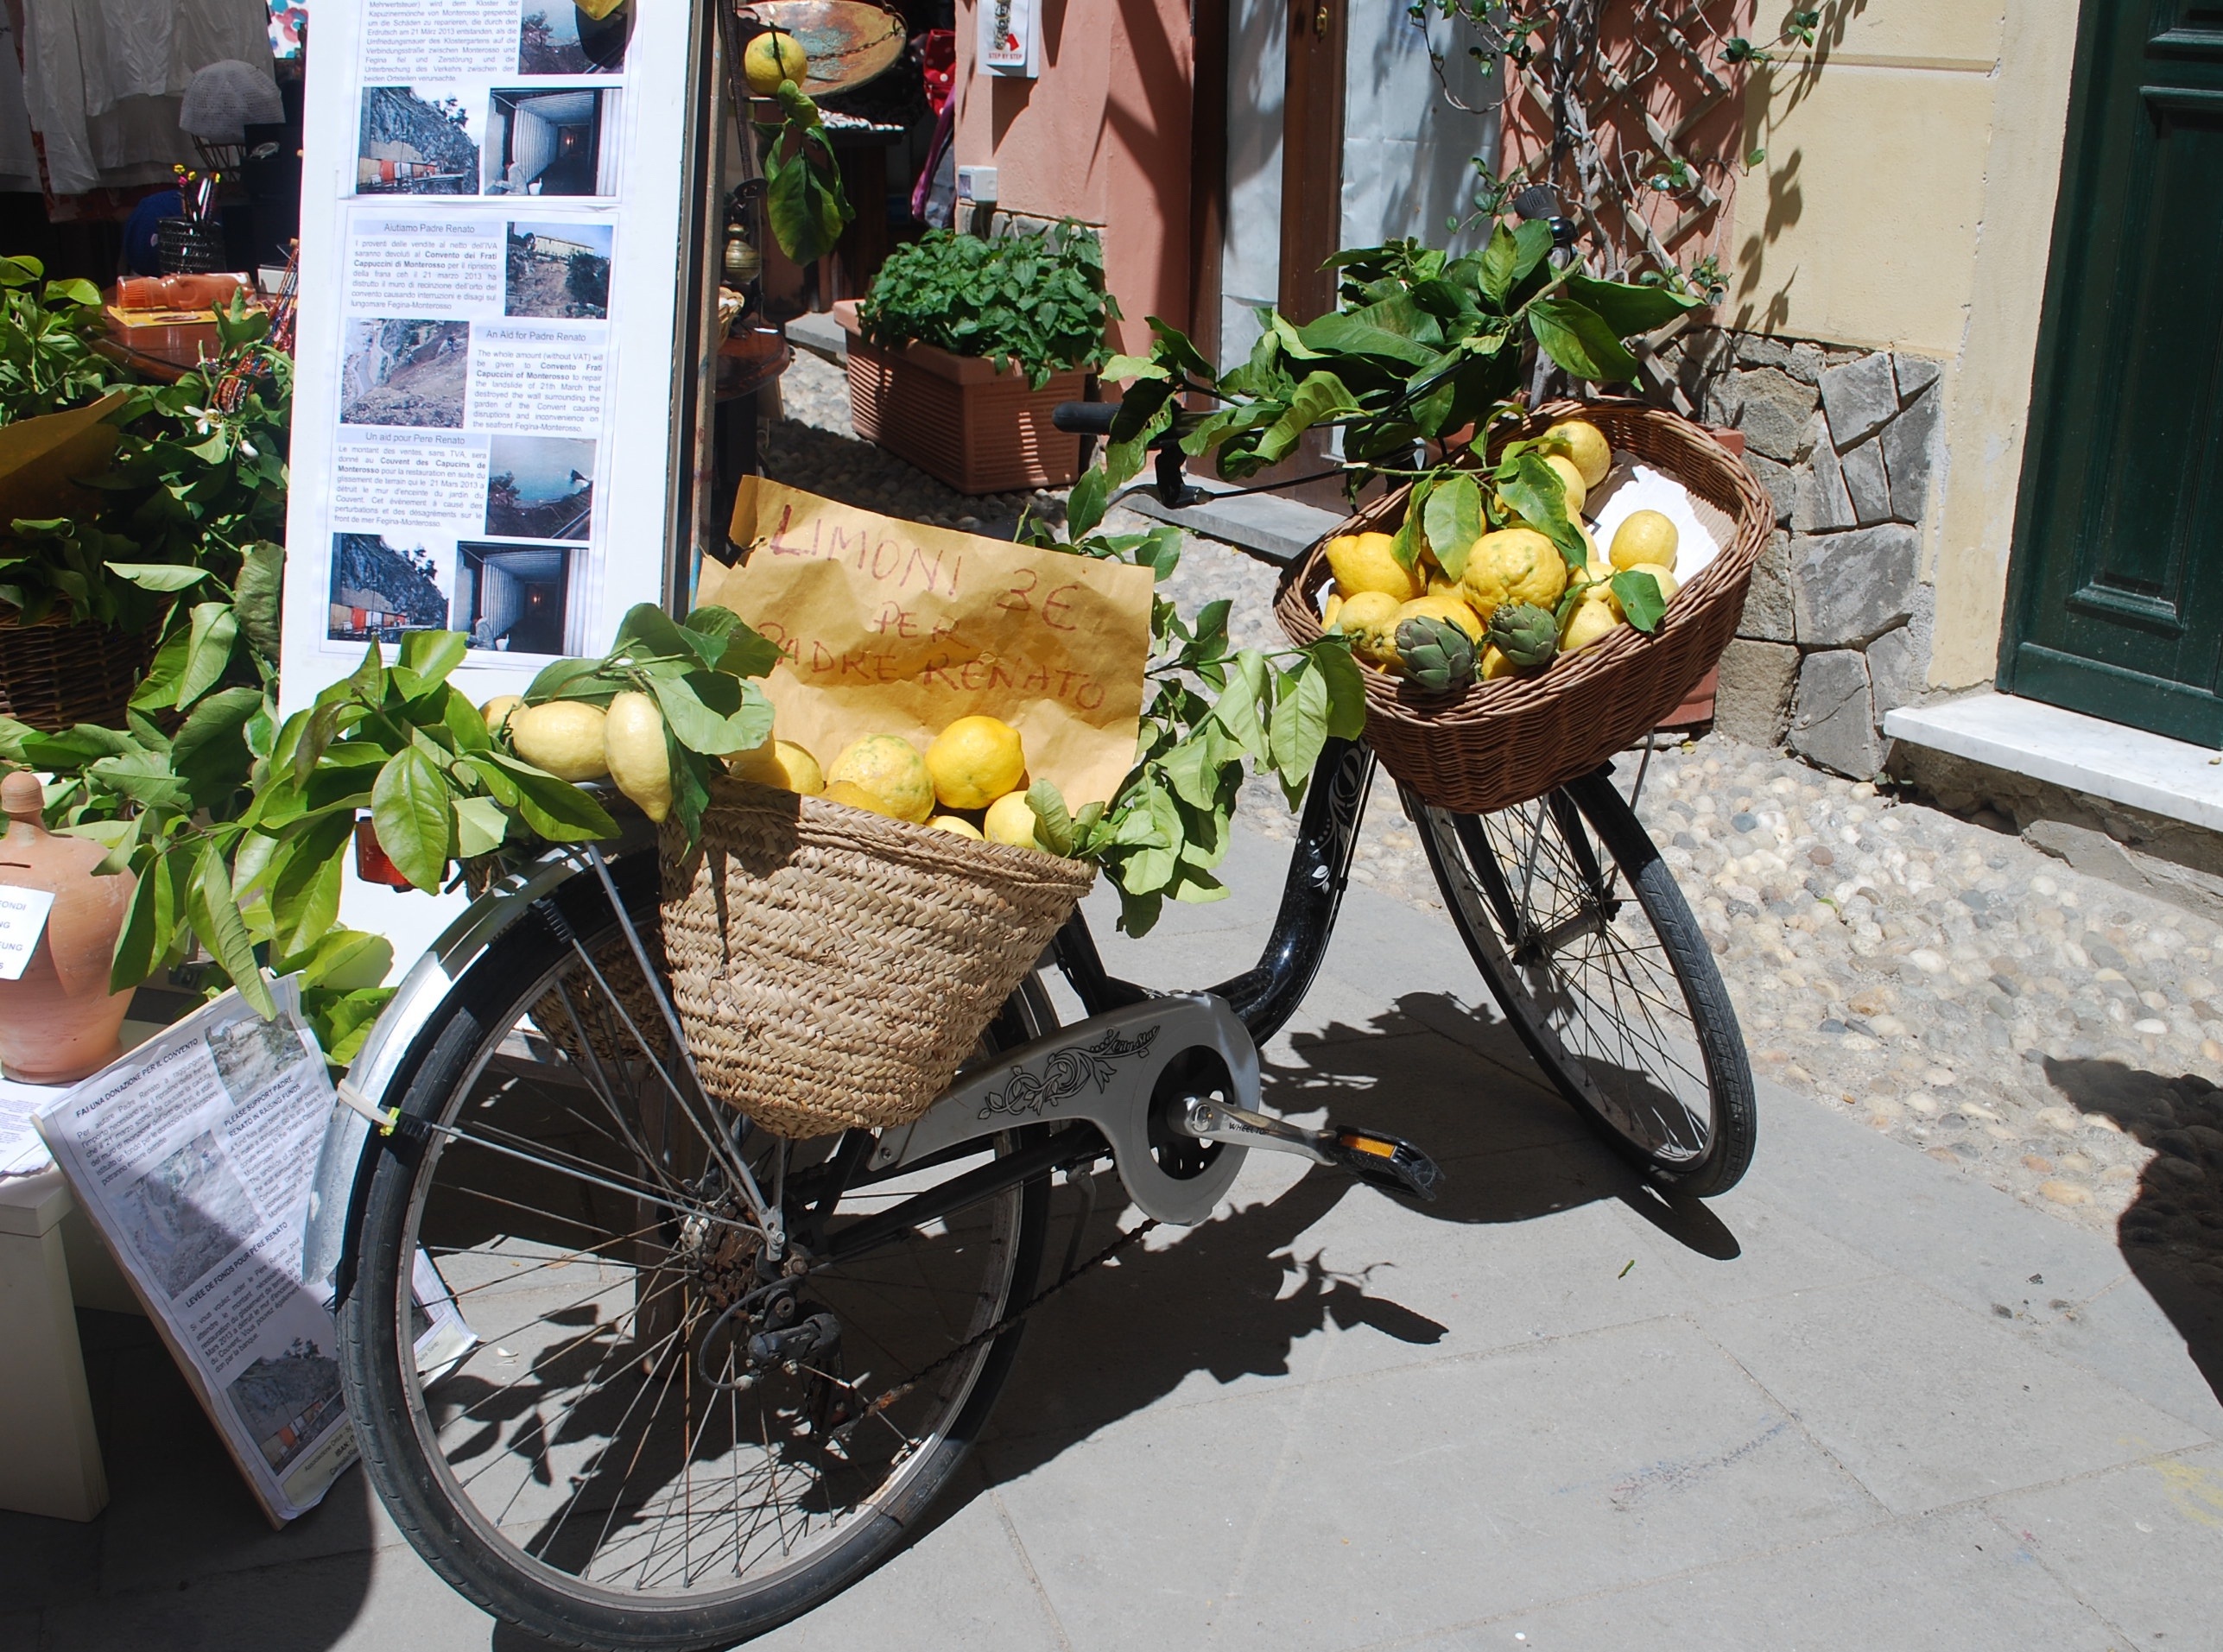
flower, bicycle, bike, summer, transportation, transport, vehicle, italy, lifestyle, lemon, fun